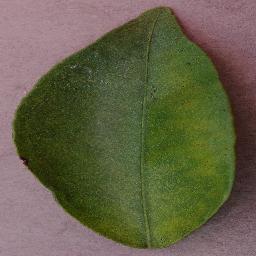
Label: Orange___Haunglongbing_(Citrus_greening)